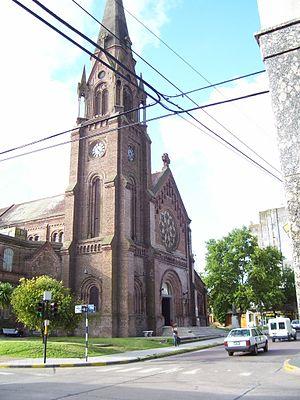
La province de Buenos Aires est la province la plus grande, la plus riche et la plus peuplée d'Argentine, bien que la municipalité de la ville de Buenos Aires, capitale de la République argentine n'en fasse pas partie. La province avait 15 625 084 habitants en 2010. L'agglomération du grand La Plata, sa capitale, en avait 799 523 la même année.